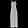
Label: Dress